Zoe Sugg

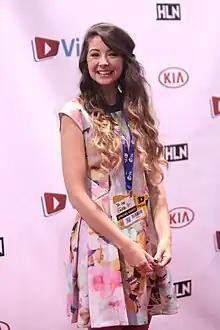
Sugg in 2014

Zoë Elizabeth Sugg (born 28 March 1990), also known by her online name Zoella, is an English media personality, entrepreneur and author. She began her career as a YouTuber in 2009 and has since amassed over 10 million subscribers.